Butter tart
Also known as:
ar - Arabic: تارت الزبدة
fr - French: Tarte au beurre
jv - Javanese: Tart mertéga
vi - Vietnamese: Tart bơ
yue - Cantonese: 牛油撻
zh - Chinese: 奶油塔
Category: pastry (dessert pie)
Cuisine: Canadian
Associated cuisines: Canadian
Area: Canada
Countries: Canada
Region: Northern America

A type of small pastry tart consists of a filling of butter, sugar, syrup, and egg, baked in a pastry shell until the filling is semi-solid with a crunchy top.

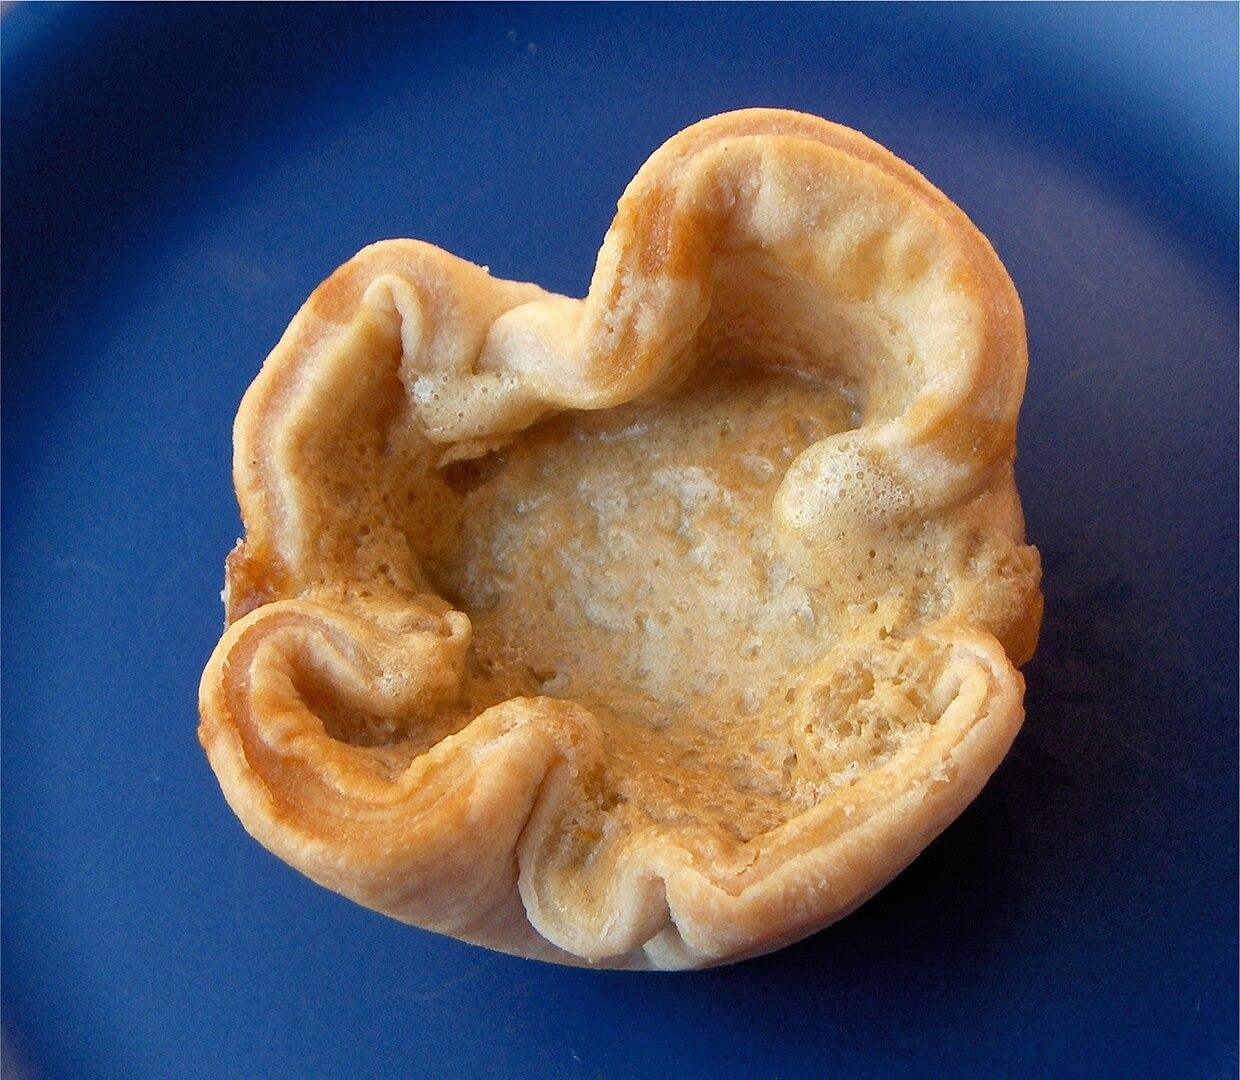
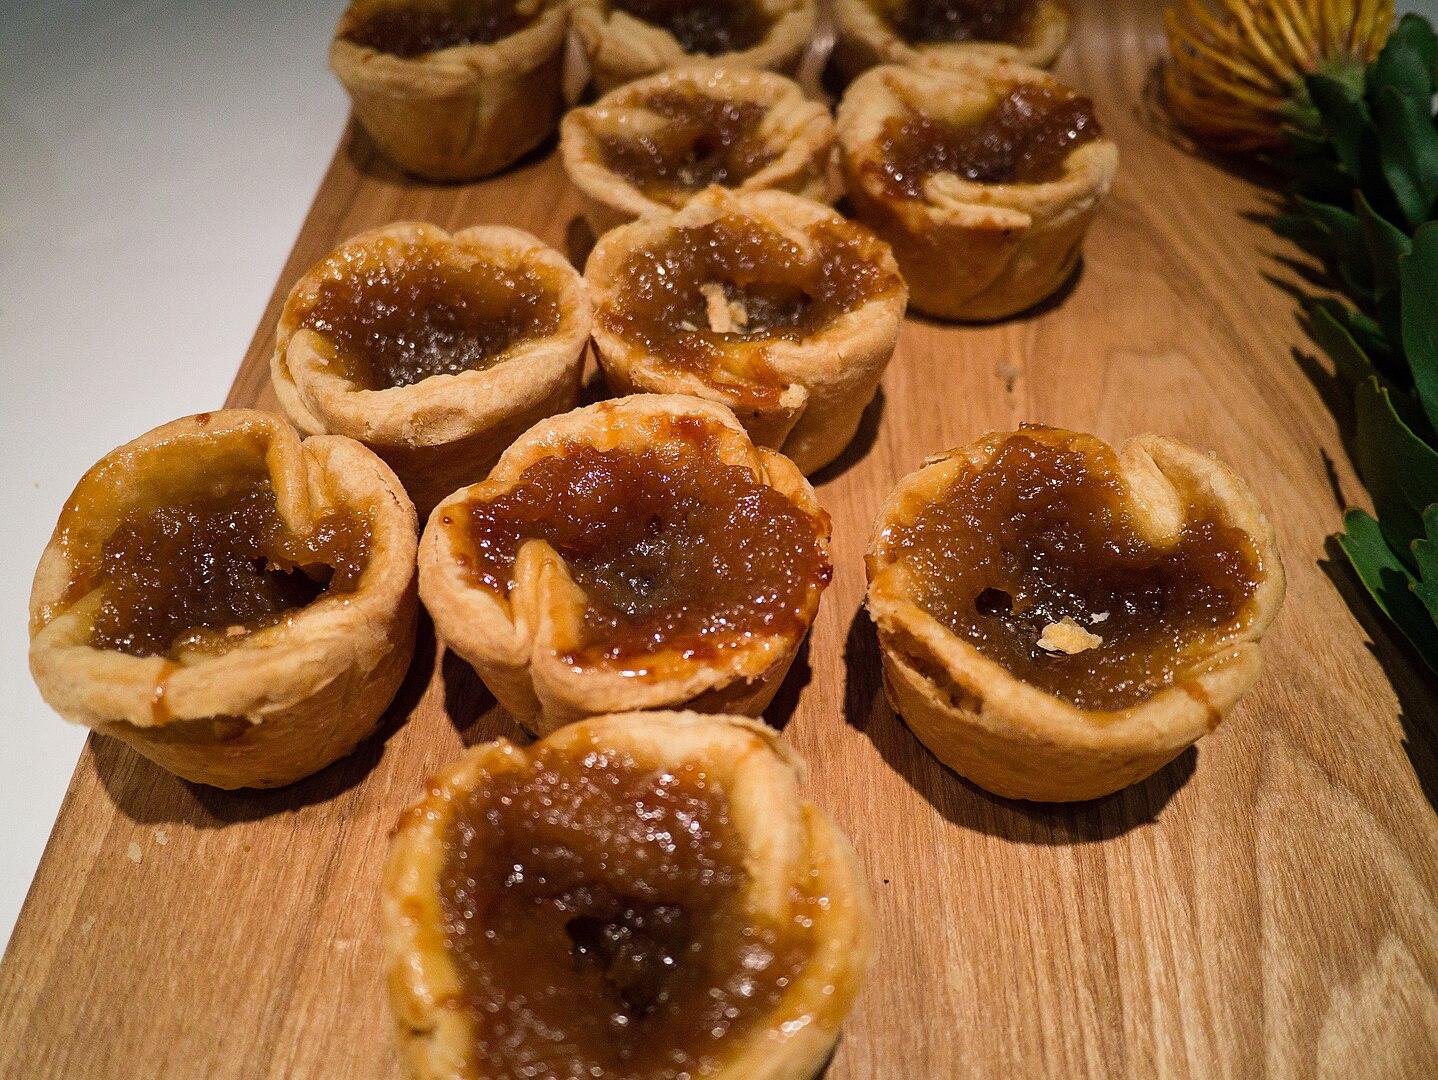
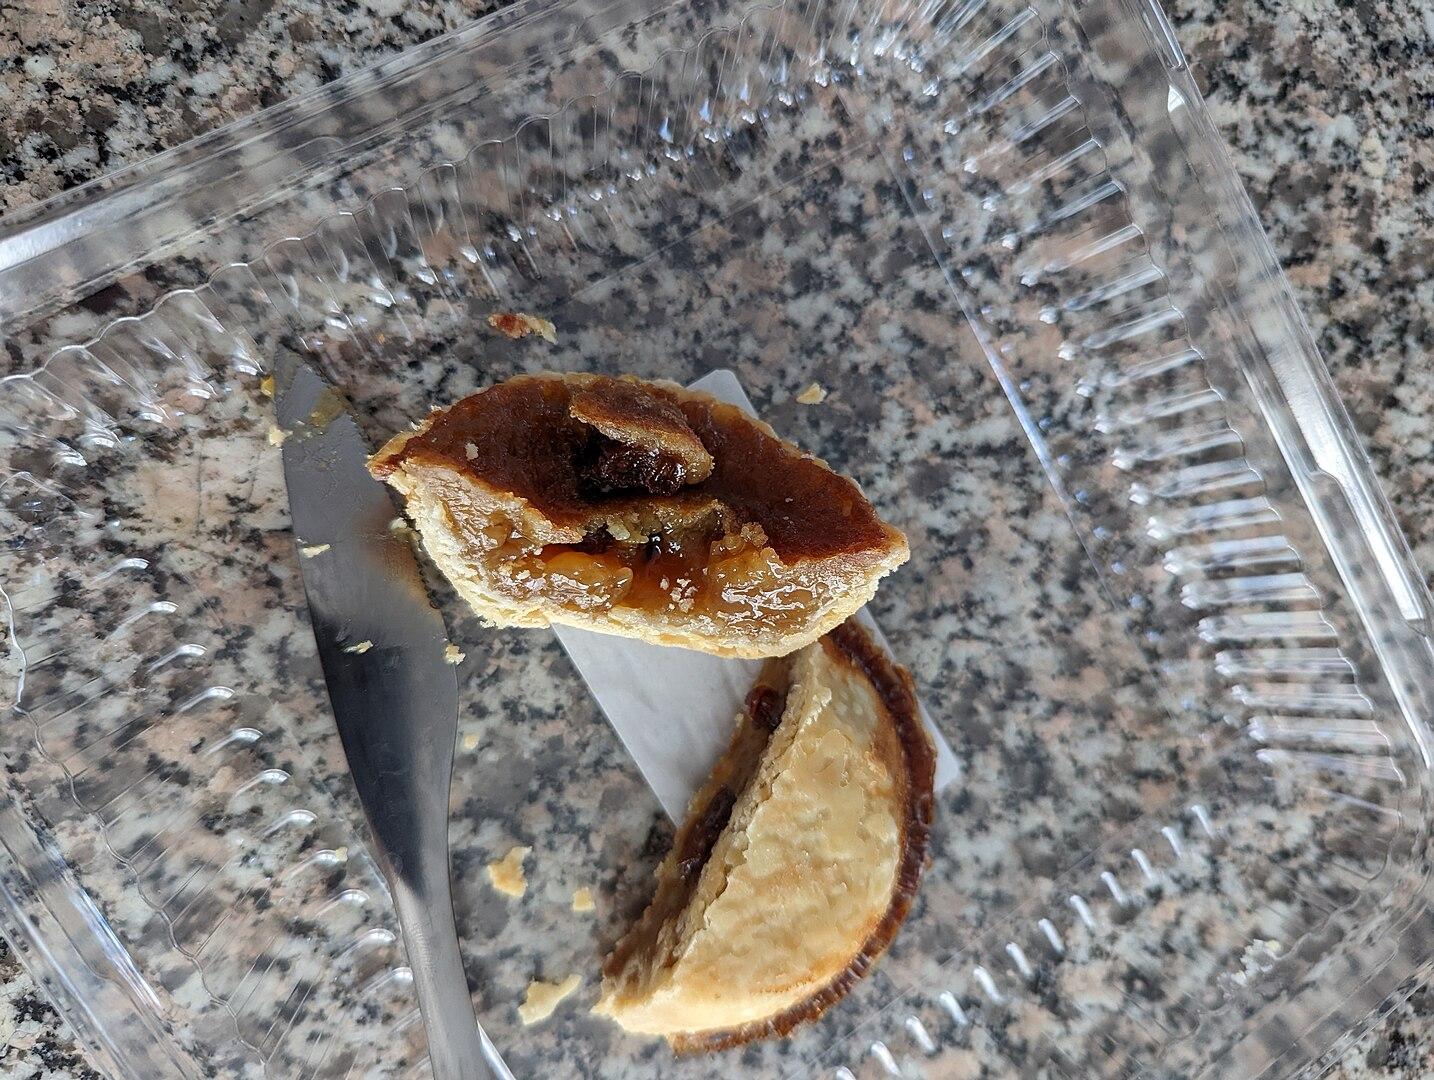
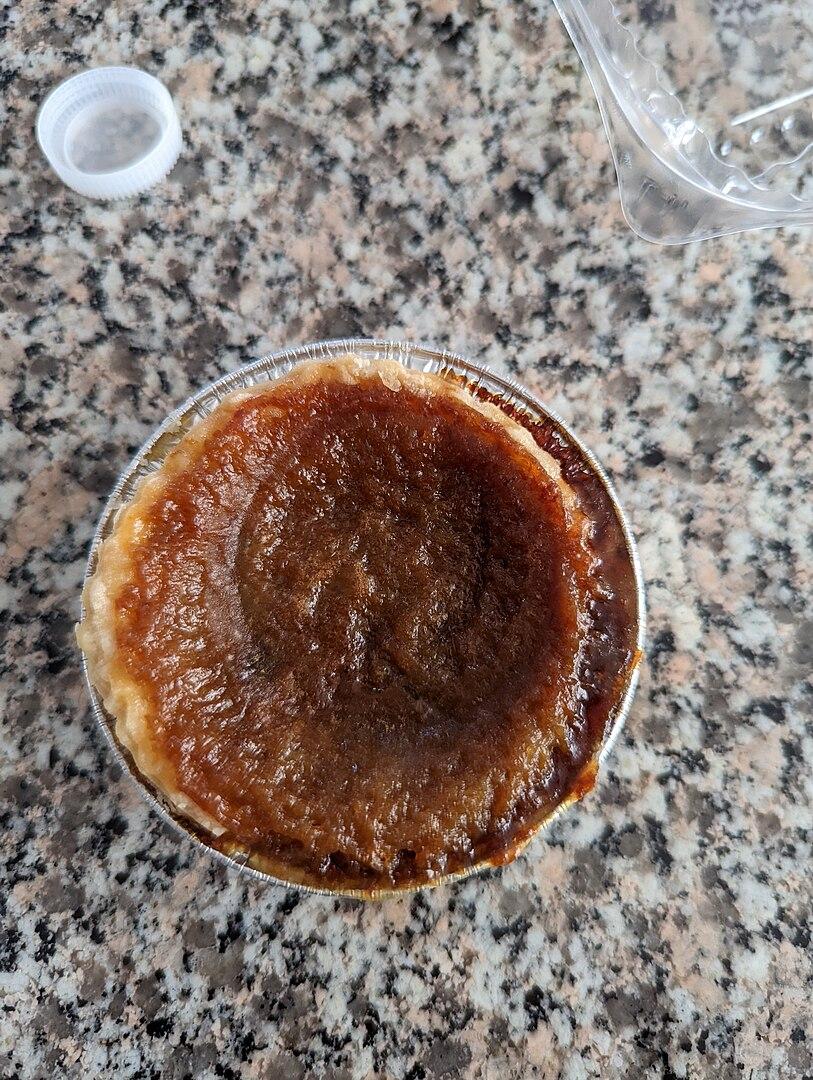
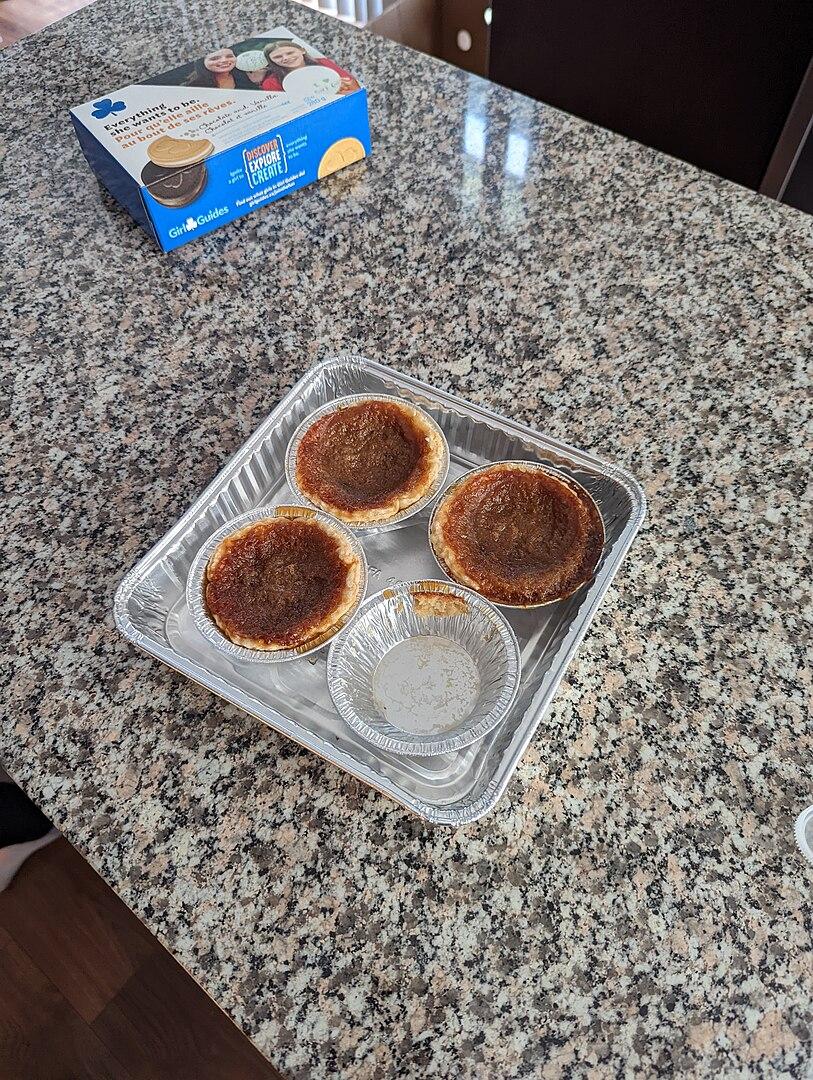
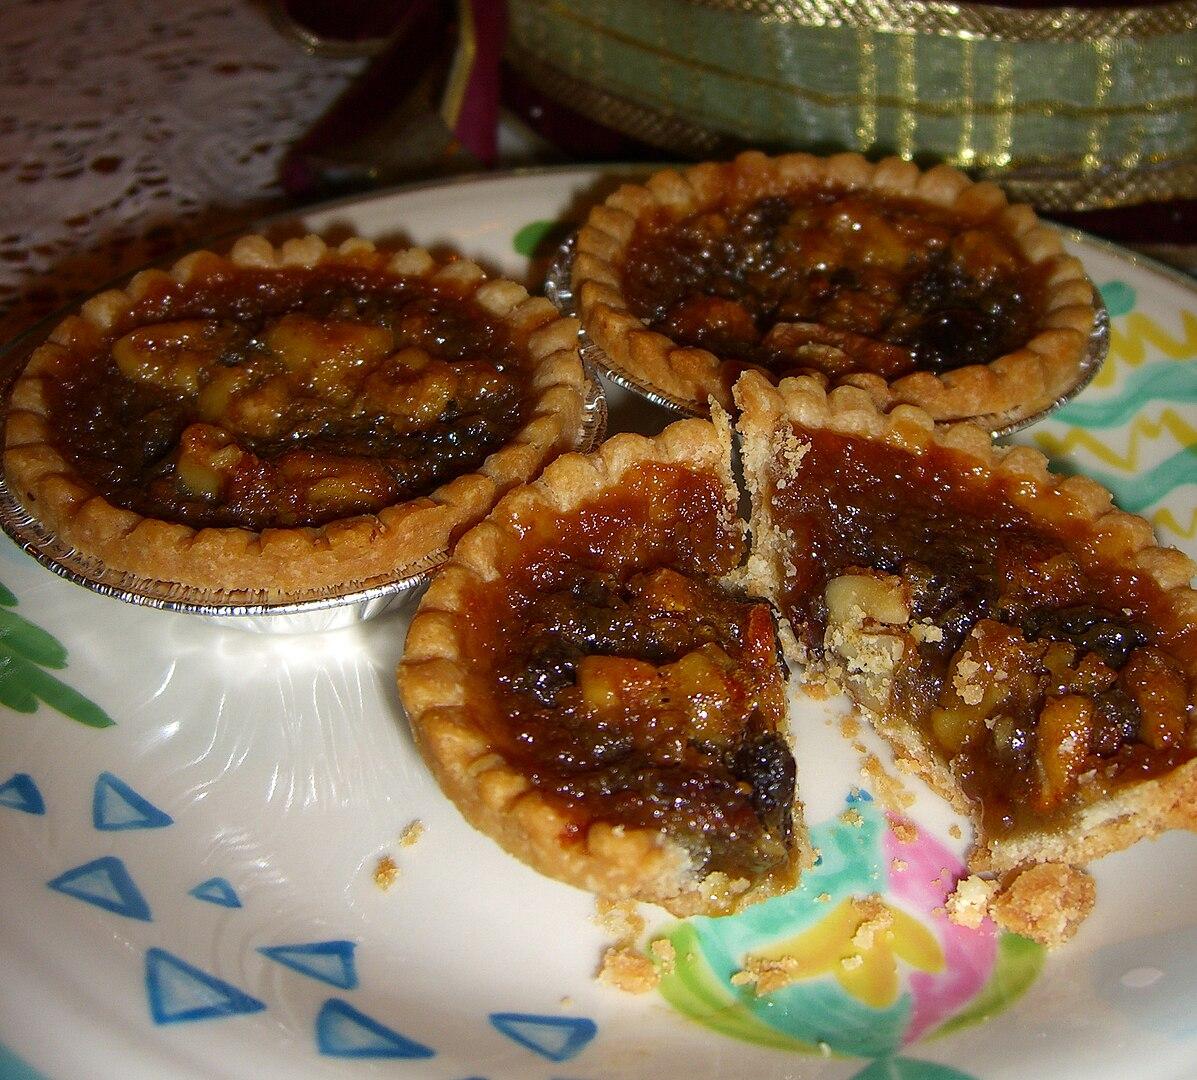
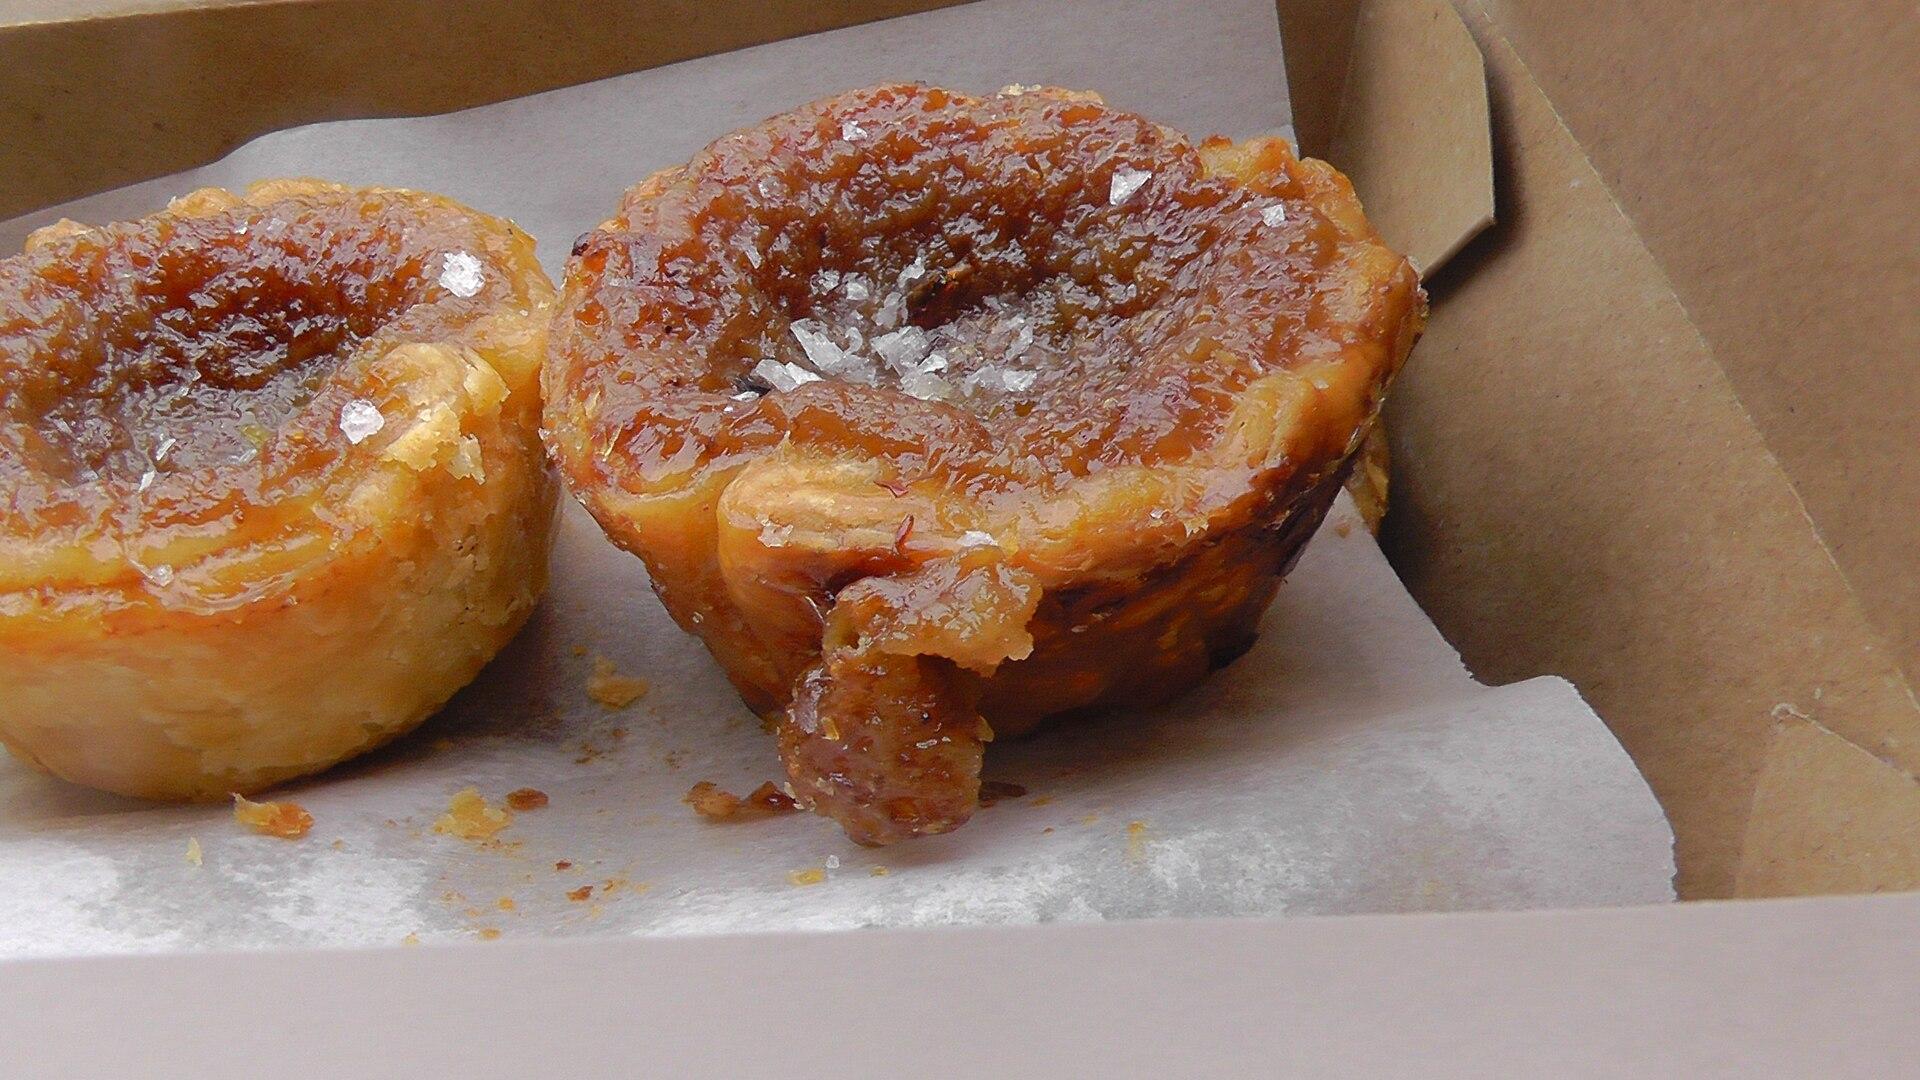
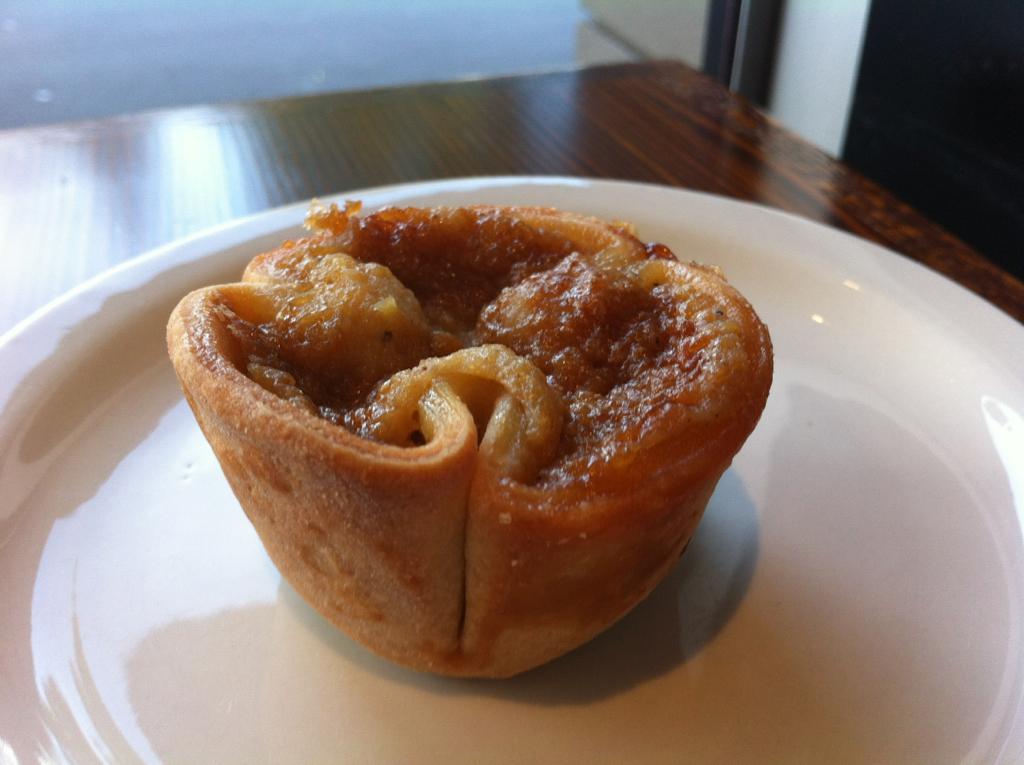